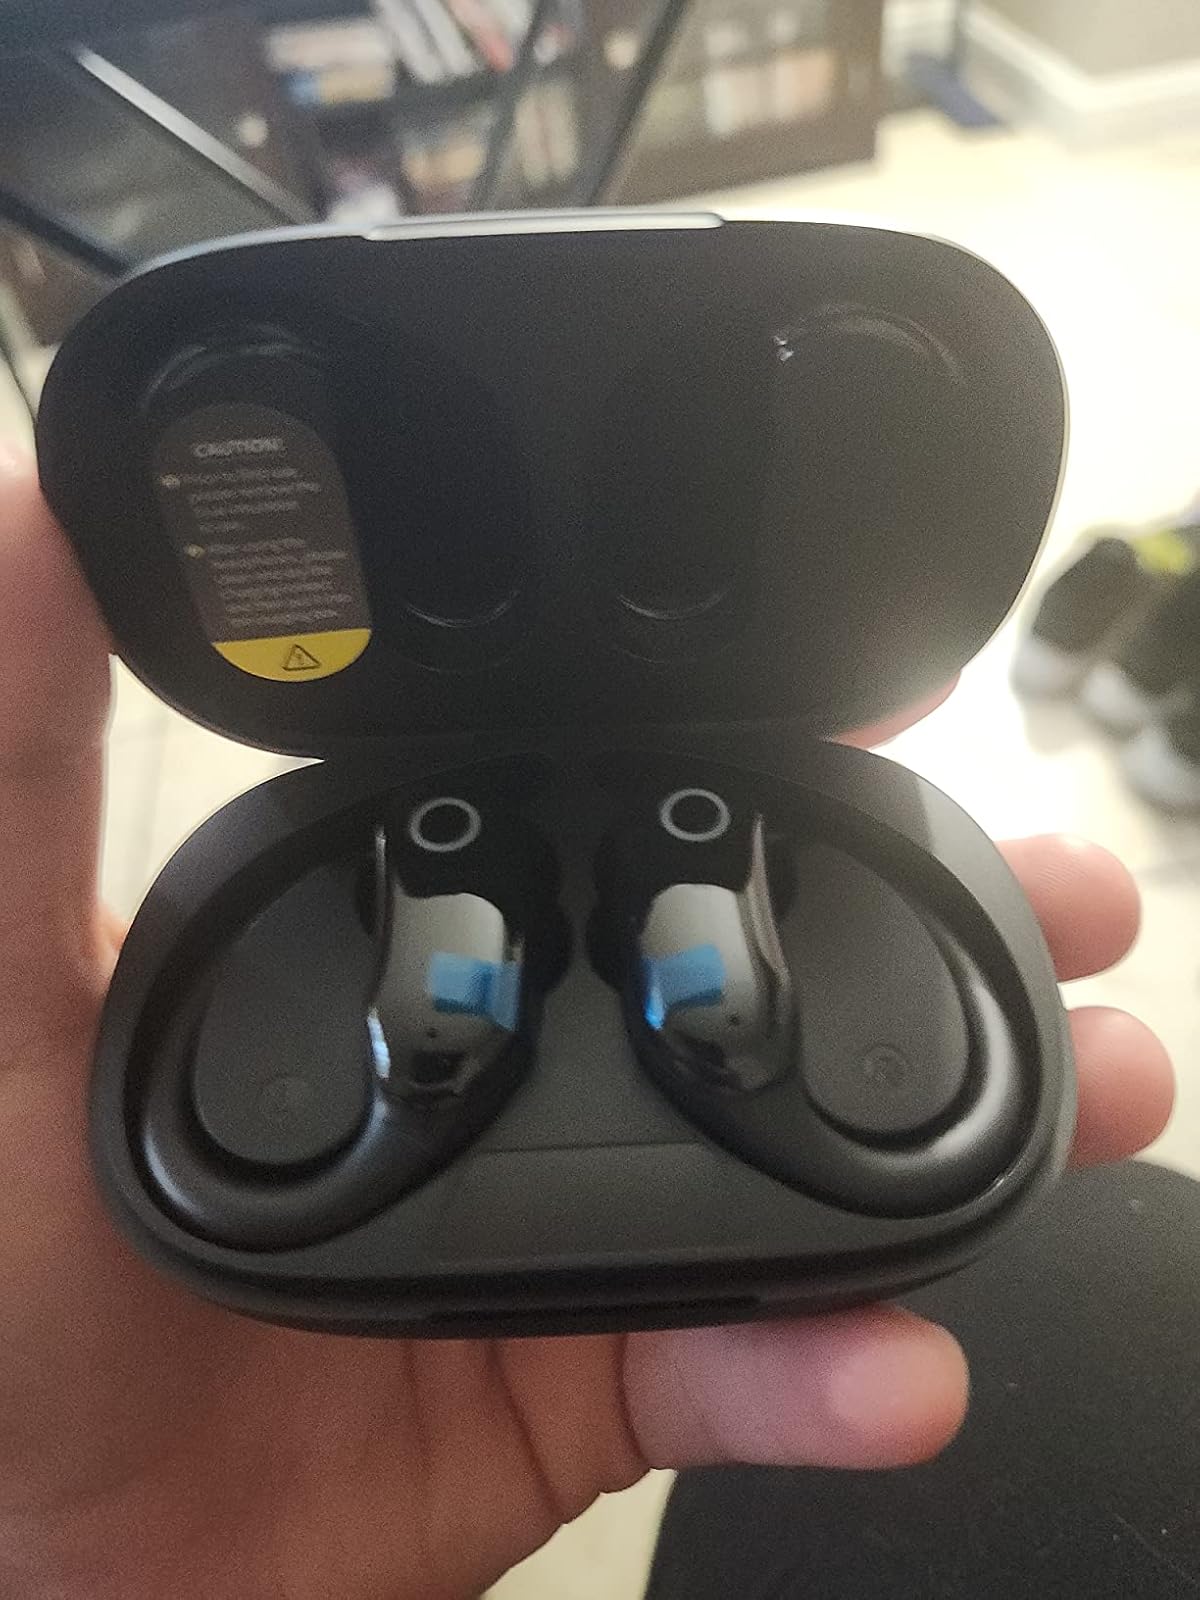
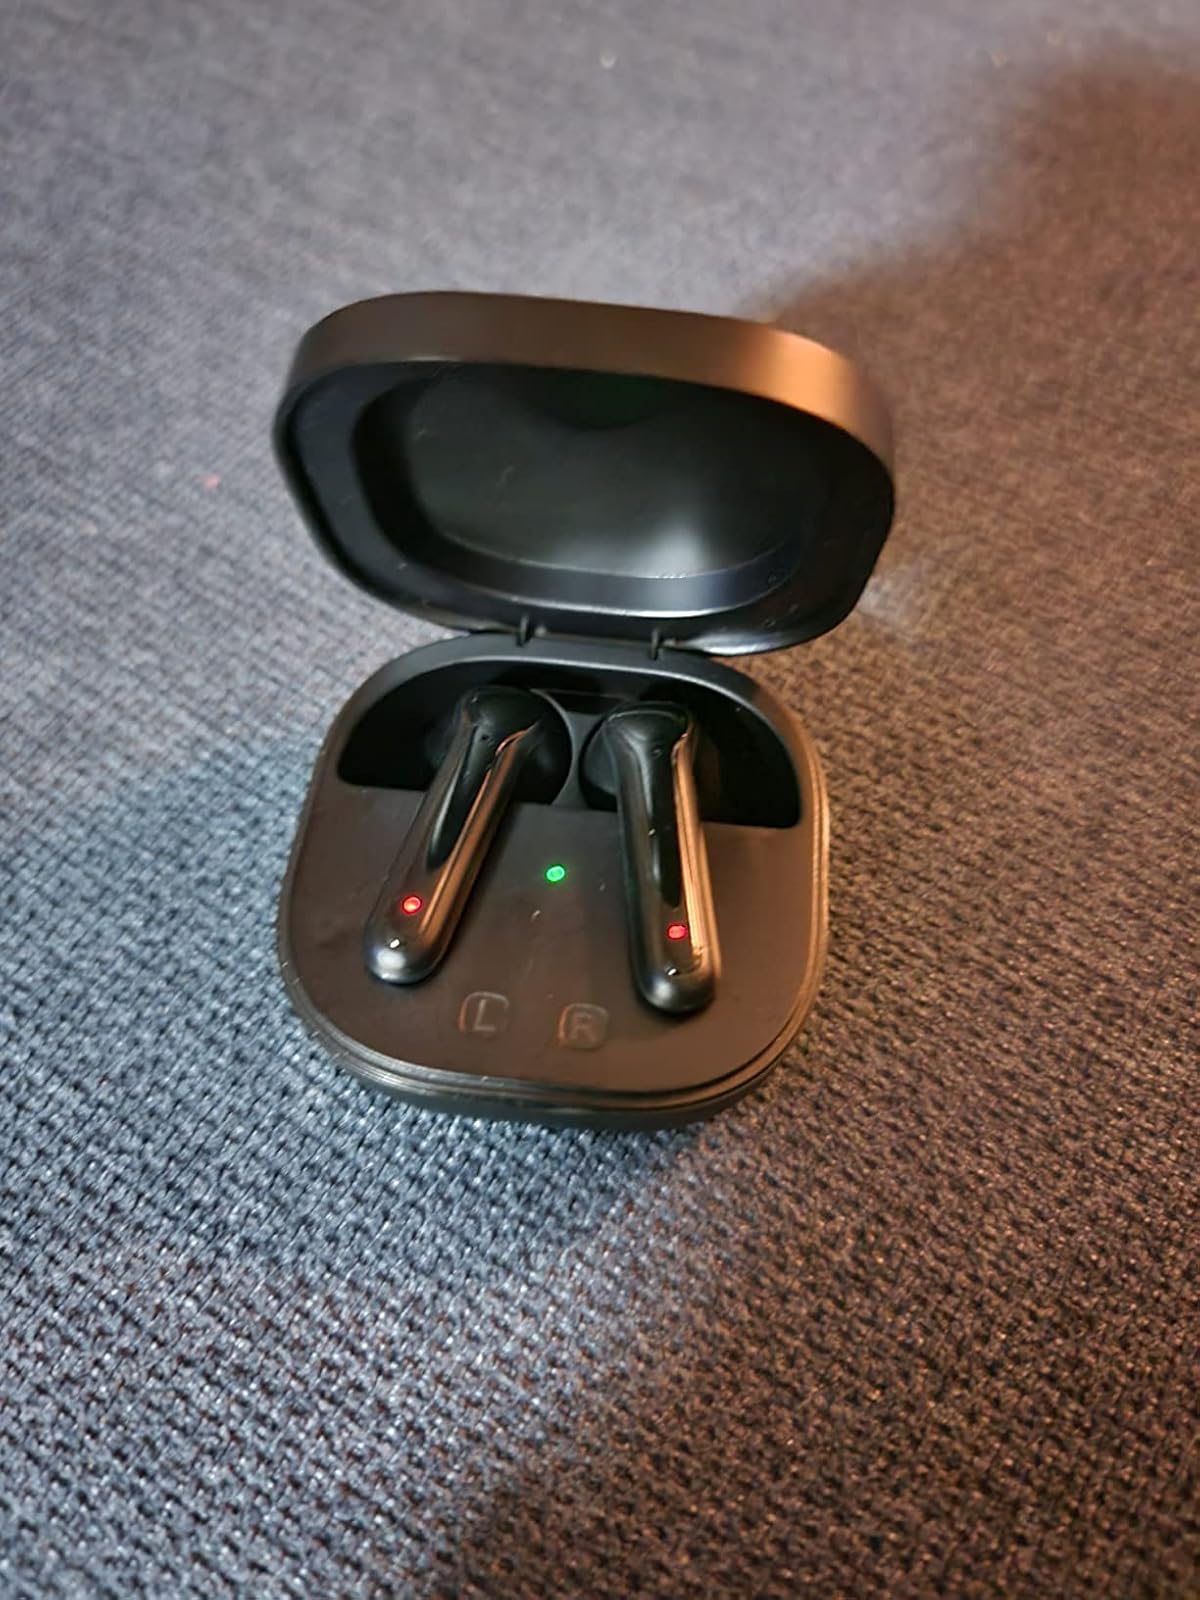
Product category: earbuds
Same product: no